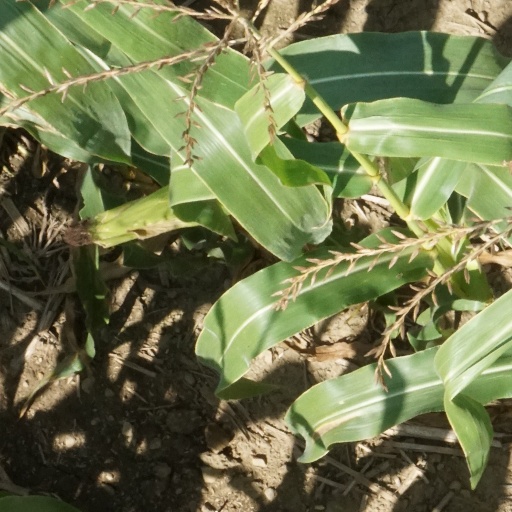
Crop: maize; corn